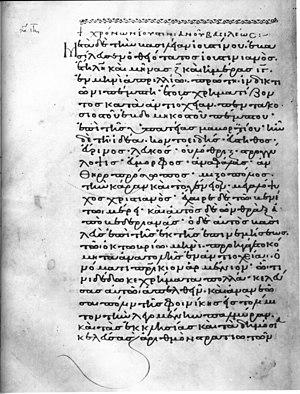
La science et la technologie byzantines jouèrent un grand rôle dans la préservation des connaissances acquises pendant l’Antiquité classique et dans la transmission de celles-ci au monde arabe et à l’Europe occidentale vers la fin du Moyen Âge et au début de la Renaissance italienne. Sauf pour quelques inventions, notamment dans le domaine militaire, les Byzantins n’innoveront guère, ni sur le plan scientifique s’intéressant moins à l’aspect théorique de sciences comme les mathématiques ou l’astronomie qu’à leurs applications pratiques, ni sur le plan technologique où ils perpétueront les techniques en utilisation dans l’Empire romain.